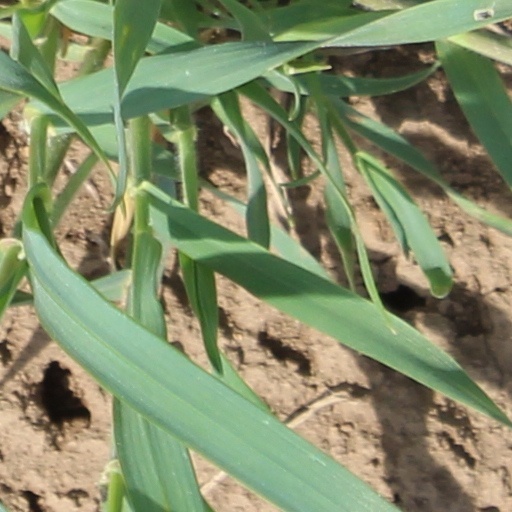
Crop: wheat